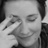
Emotion: neutral